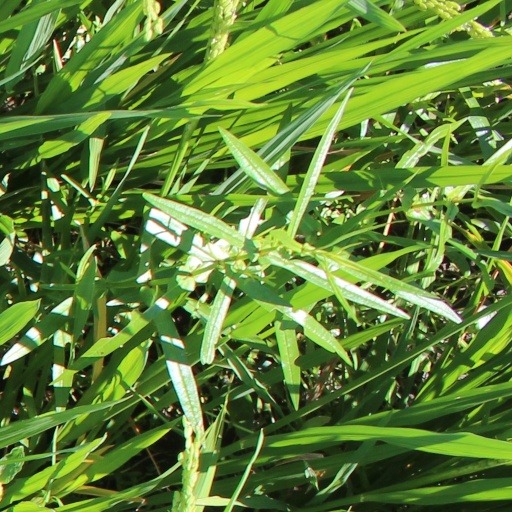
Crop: rice